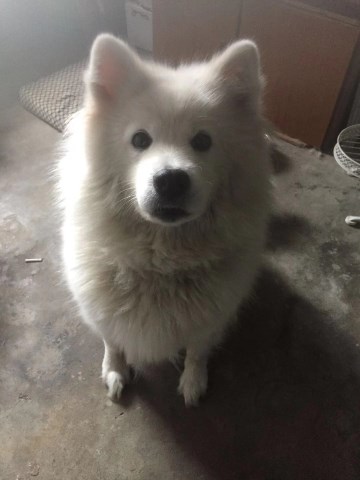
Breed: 2192-n000088-Samoyed